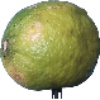
Label: Limes 1